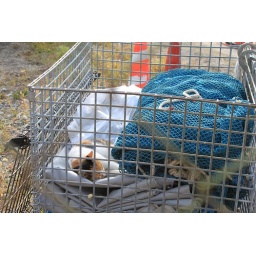
I found a sleeping cat in the cage of  construction site.